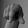
ASL letter: Q